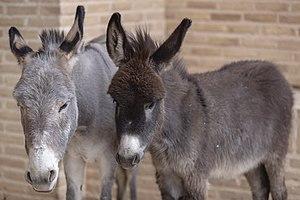
L'Âne commun, appelé plus communément «